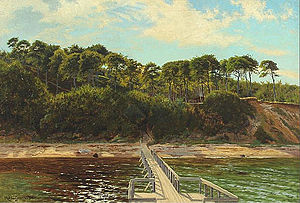
Moesgård Strand
Carl Milton Jensen, Kystlandskab ved Moesgård, 1900.
Kystlandskab ved MoesgårdPortuguês: CARL MILTON JENSEN - Paisagem costeira de Moesgard - Óleo sobre tela - 55 x 80 - 1900
Moesgård Strand er en strand ved Moesgård syd for Aarhus.